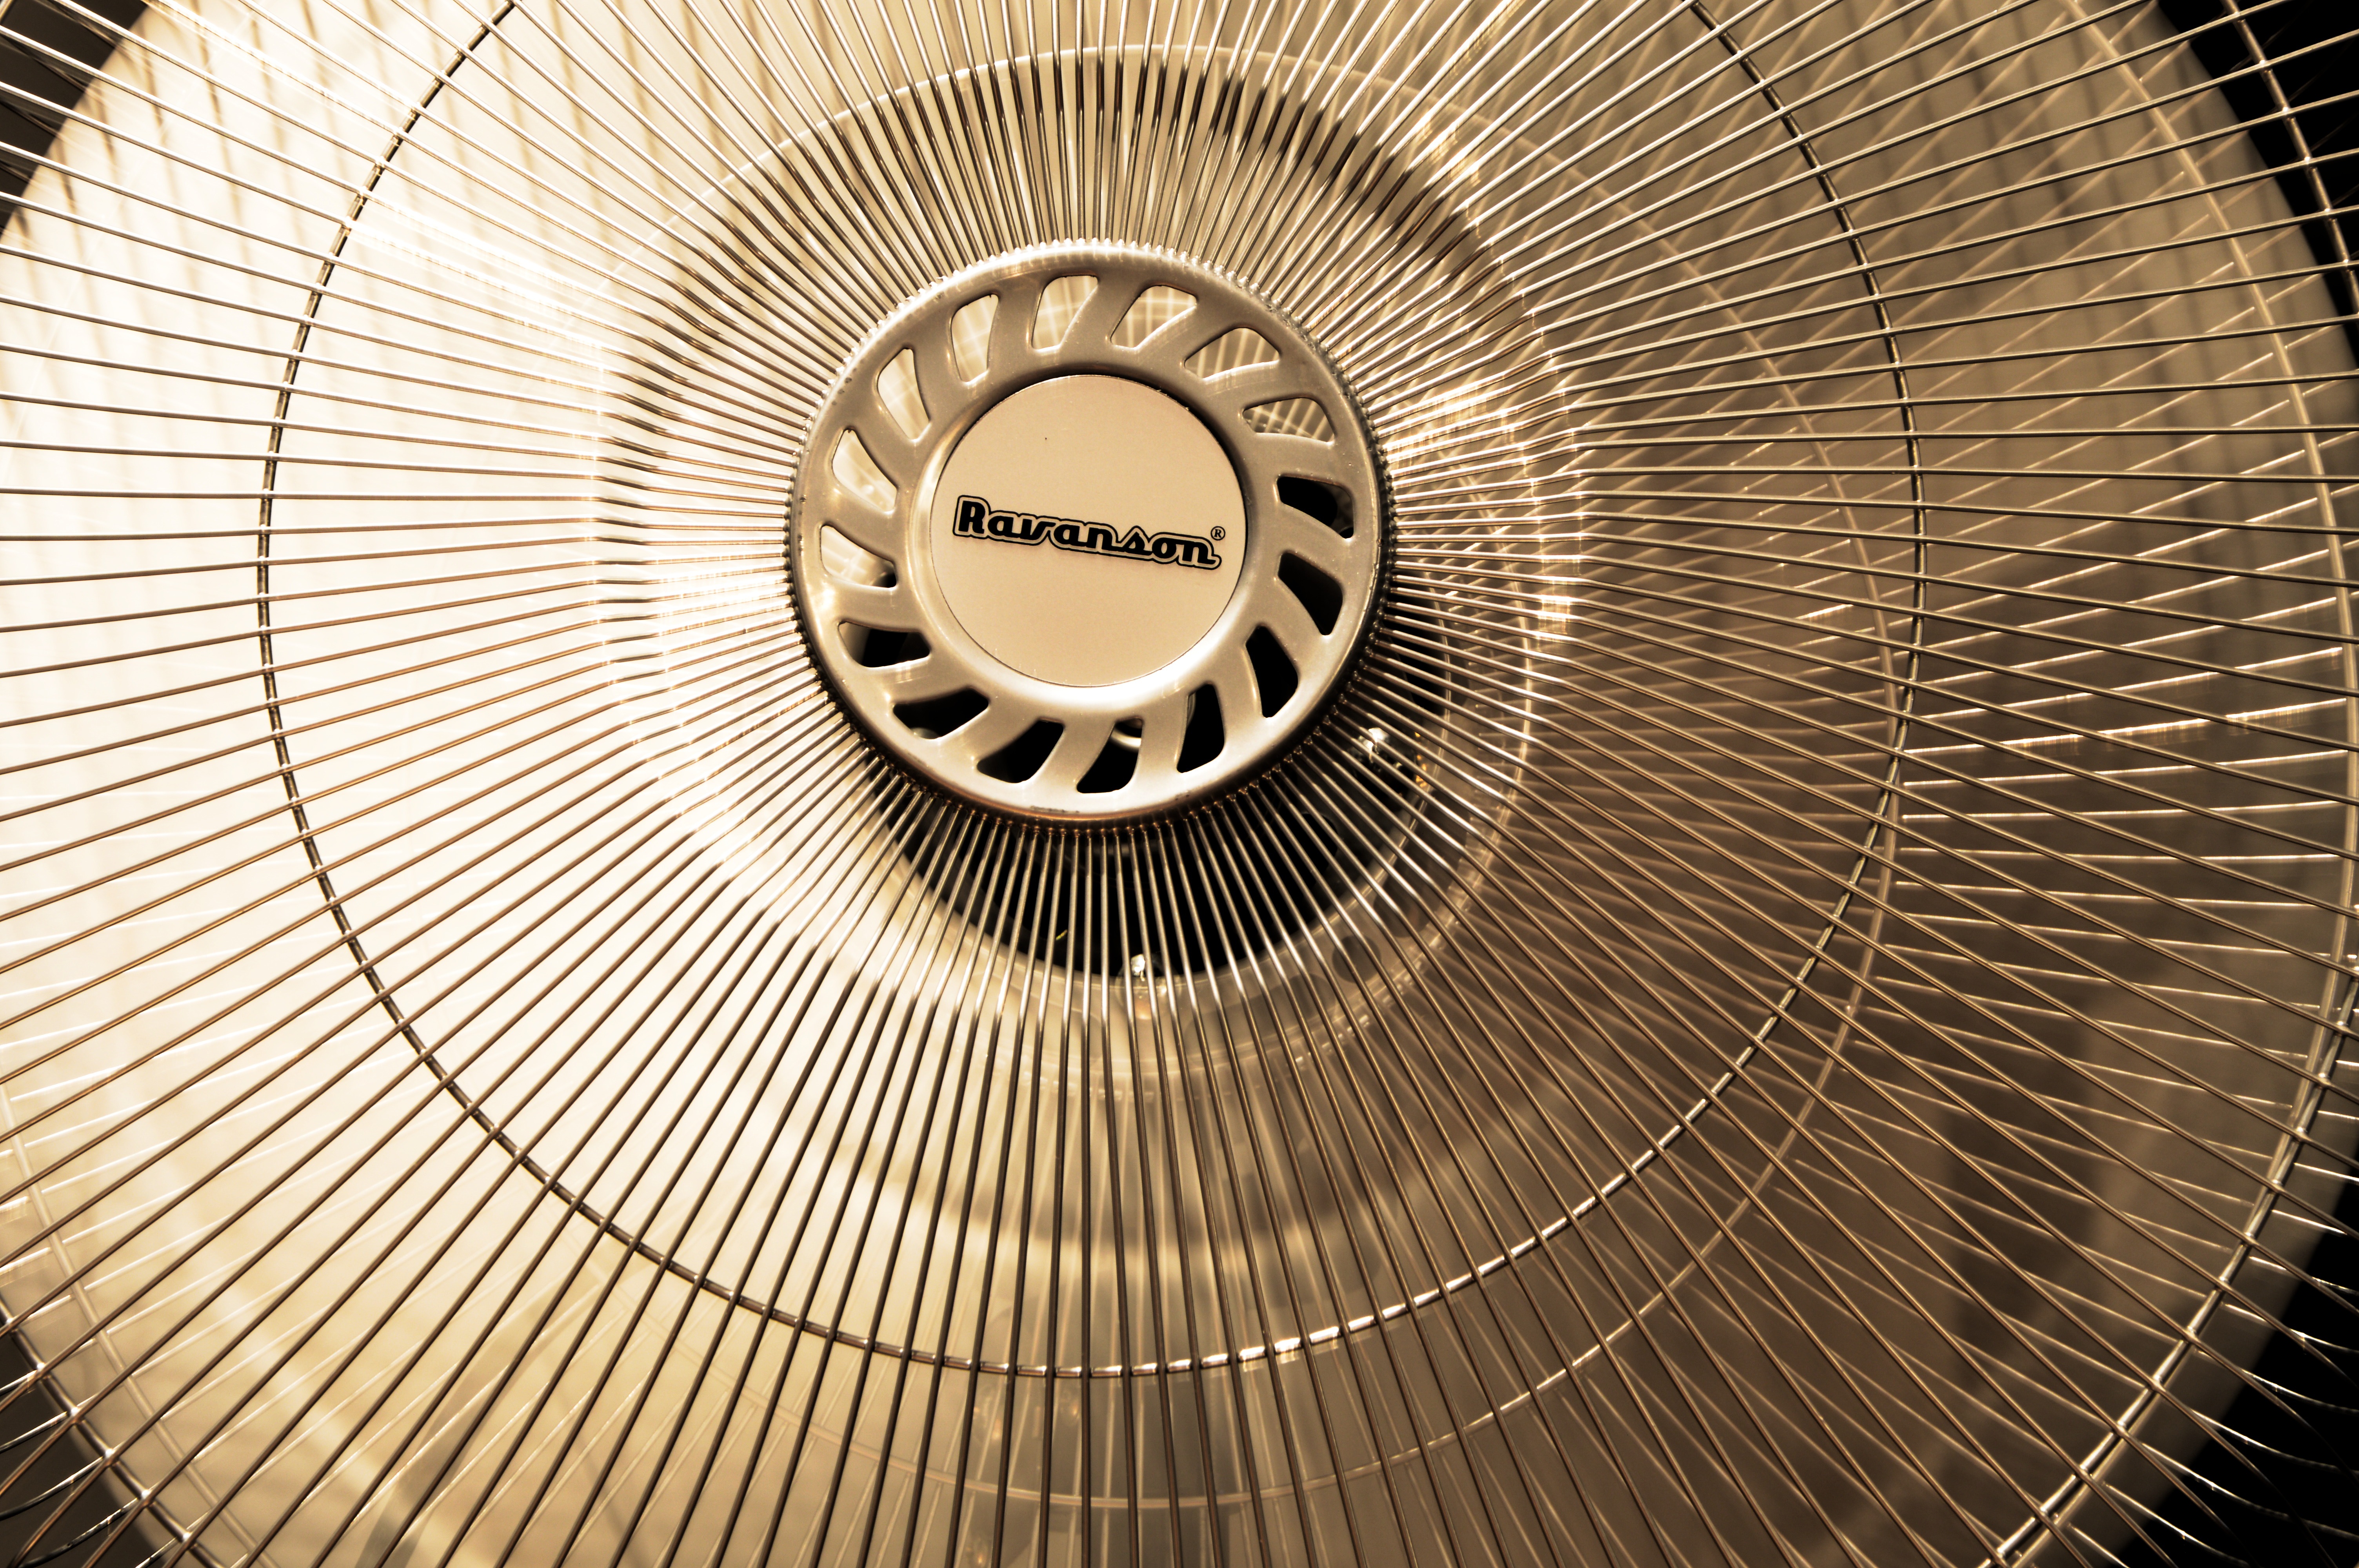
wheel, air, spiral, ceiling, fan, circle, cool, blowing, symmetry, electric, hubcap, cooling, ventilator, aircraft engine